Mykolaiv

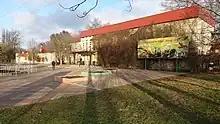
Mykolaiv Zoo

During the Euromaidan protests of 2013–2014, Mykolayiv was the scene of anti-Yanukovich protests. After the victory of Euromaidan, the situation calmed down somewhat until 7 April 2014, when some pro-Russians tried to take over the local administration building. Pro-Ukrainians stopped them from taking over the administration building and destroyed the pro-Russian camp not far from it, after which the situation in the city became calm.